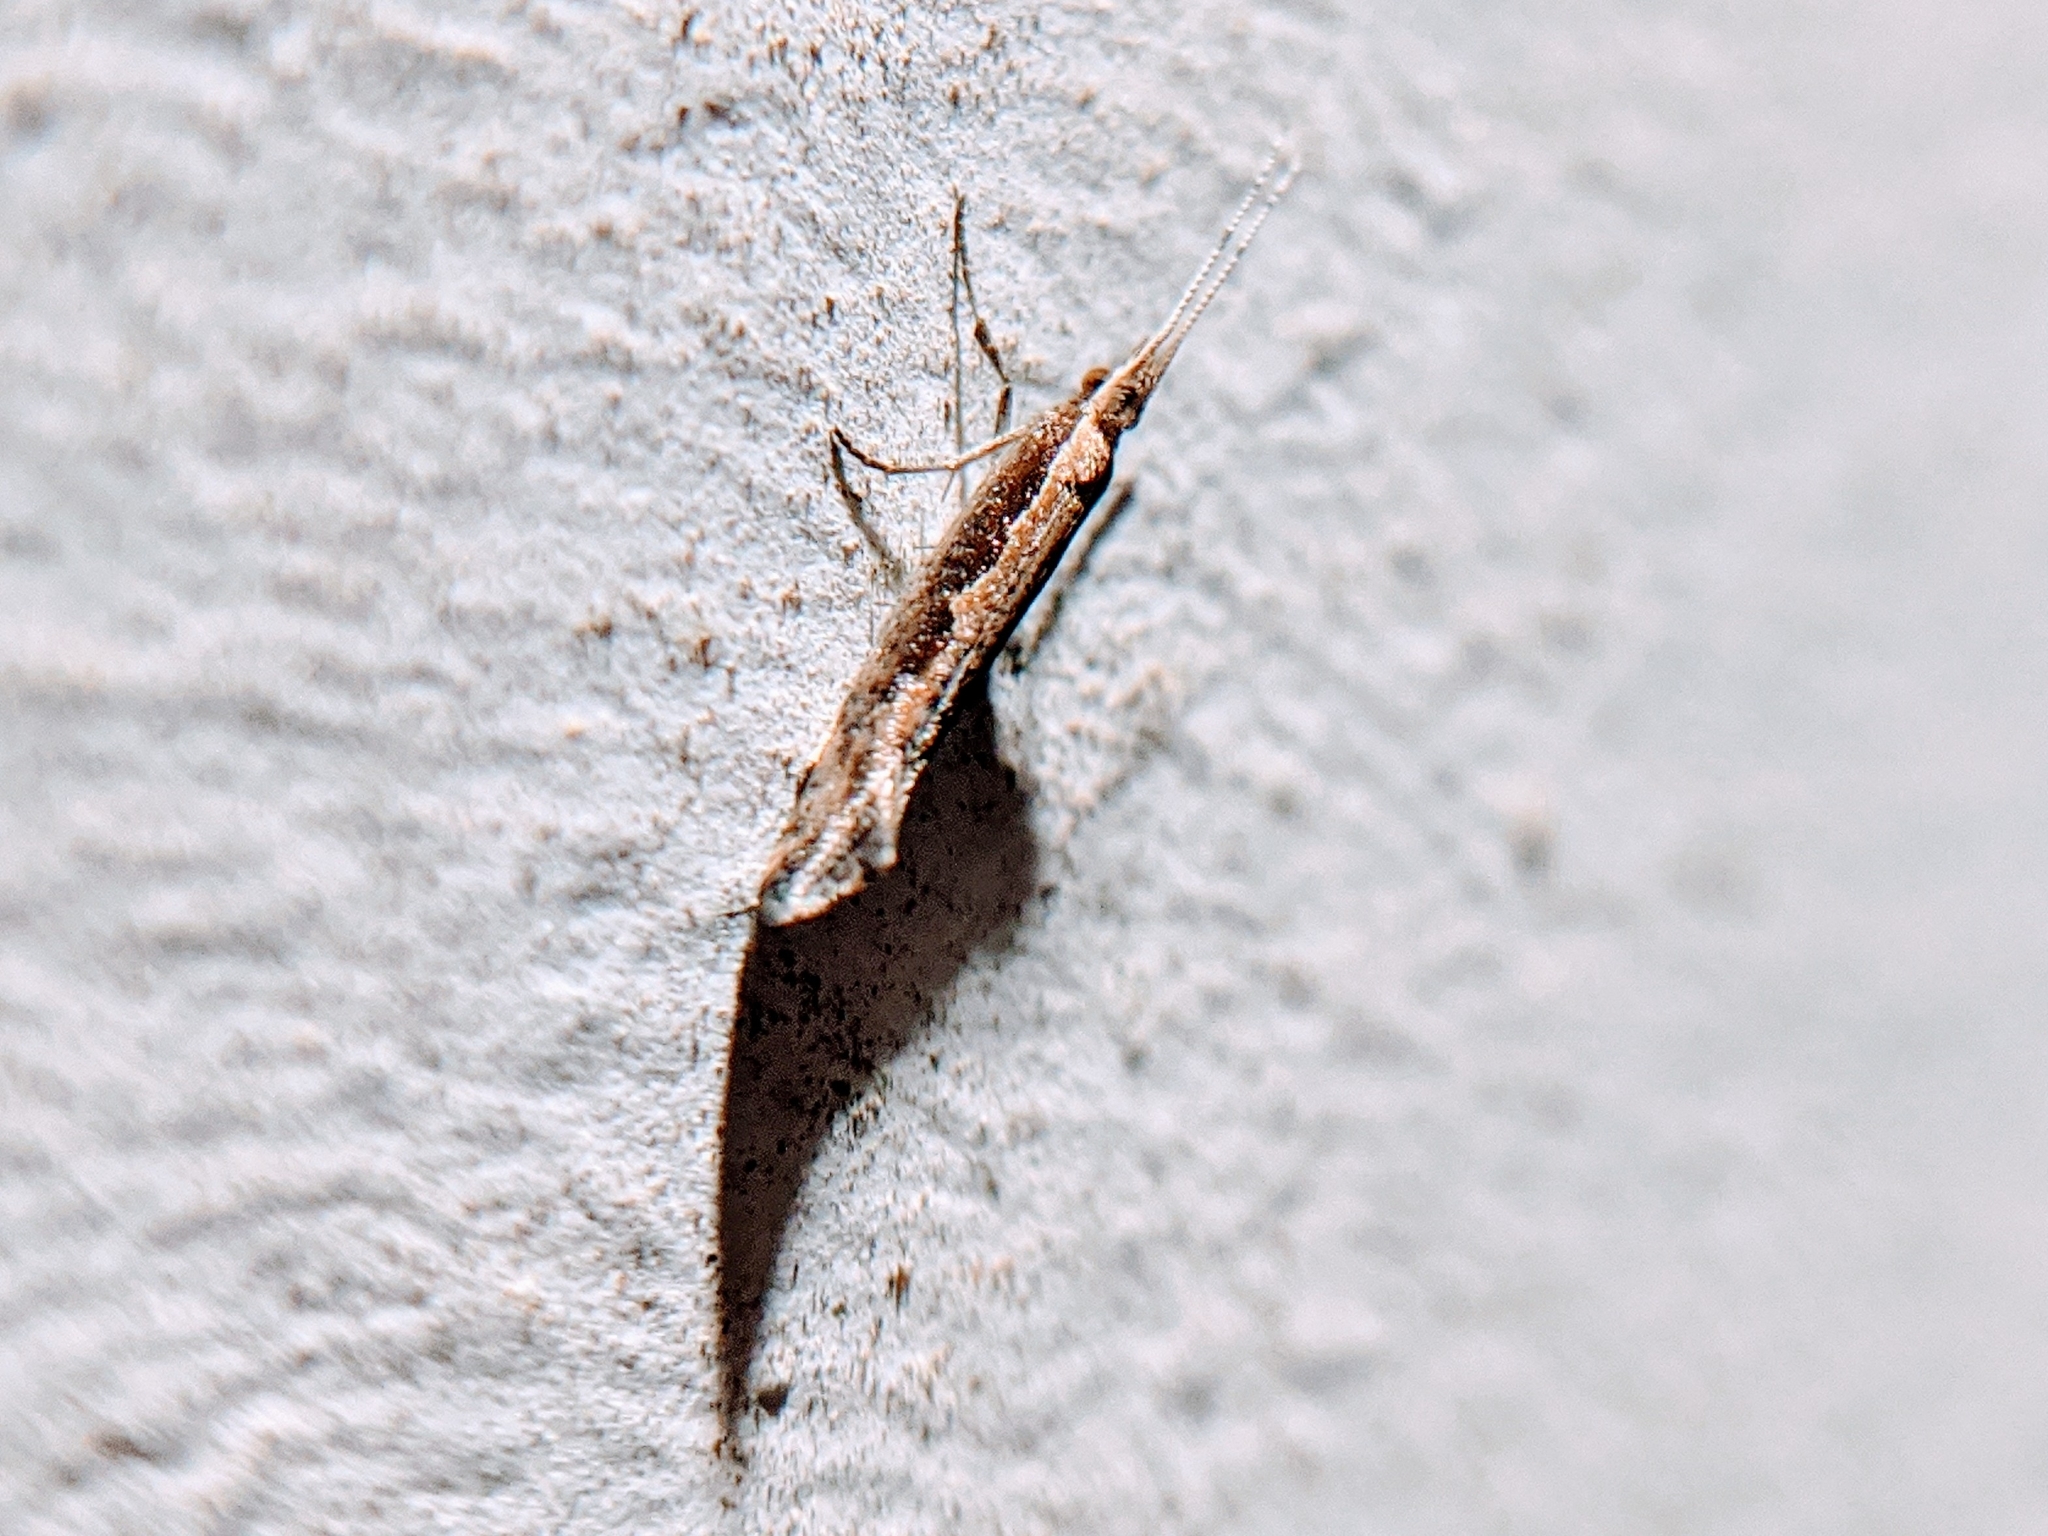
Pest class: diamondback_moth